Bydgoszcz–Toruń metropolitan area

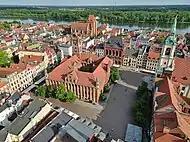
Old Town of Toruń, UNESCO World Heritage Site

The main sights of the agglomeration are the old towns of Bydgoszcz and Toruń, with the latter listed as a World Heritage Site. The local spa town is Ciechocinek, and its graduation towers, saline and spa parks are declared a Historic Monument of Poland.